Basque Nationalist Action

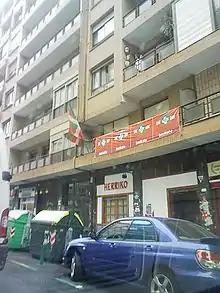
A nationalist bar in Bilbao showing banners urging people to vote for the EAE-ANV, 2007

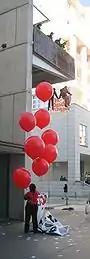
Protests against the rejection of the EAE list for the municipal election at Leioa, 2007.

The banning of Batasuna drew attention to the virtually unknown and inactive EAE-ANV as it was informally designated by Batasuna's ranks as the political heir of the illegalized Batasuna.